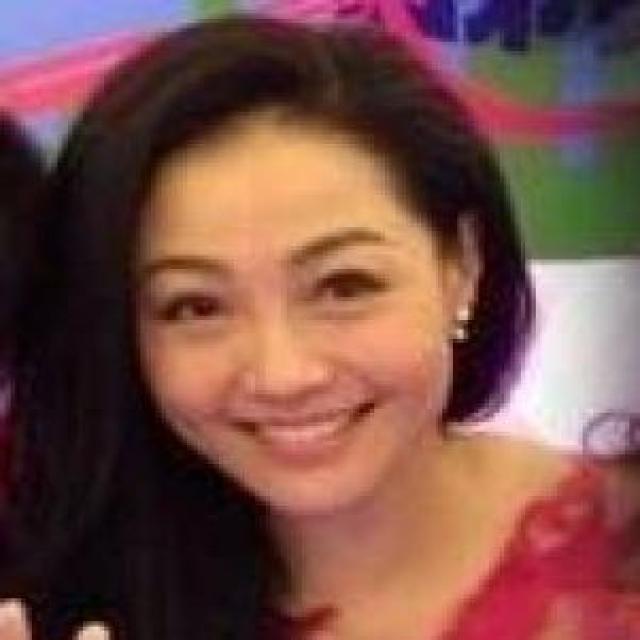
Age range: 21-44